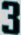
Number: 3